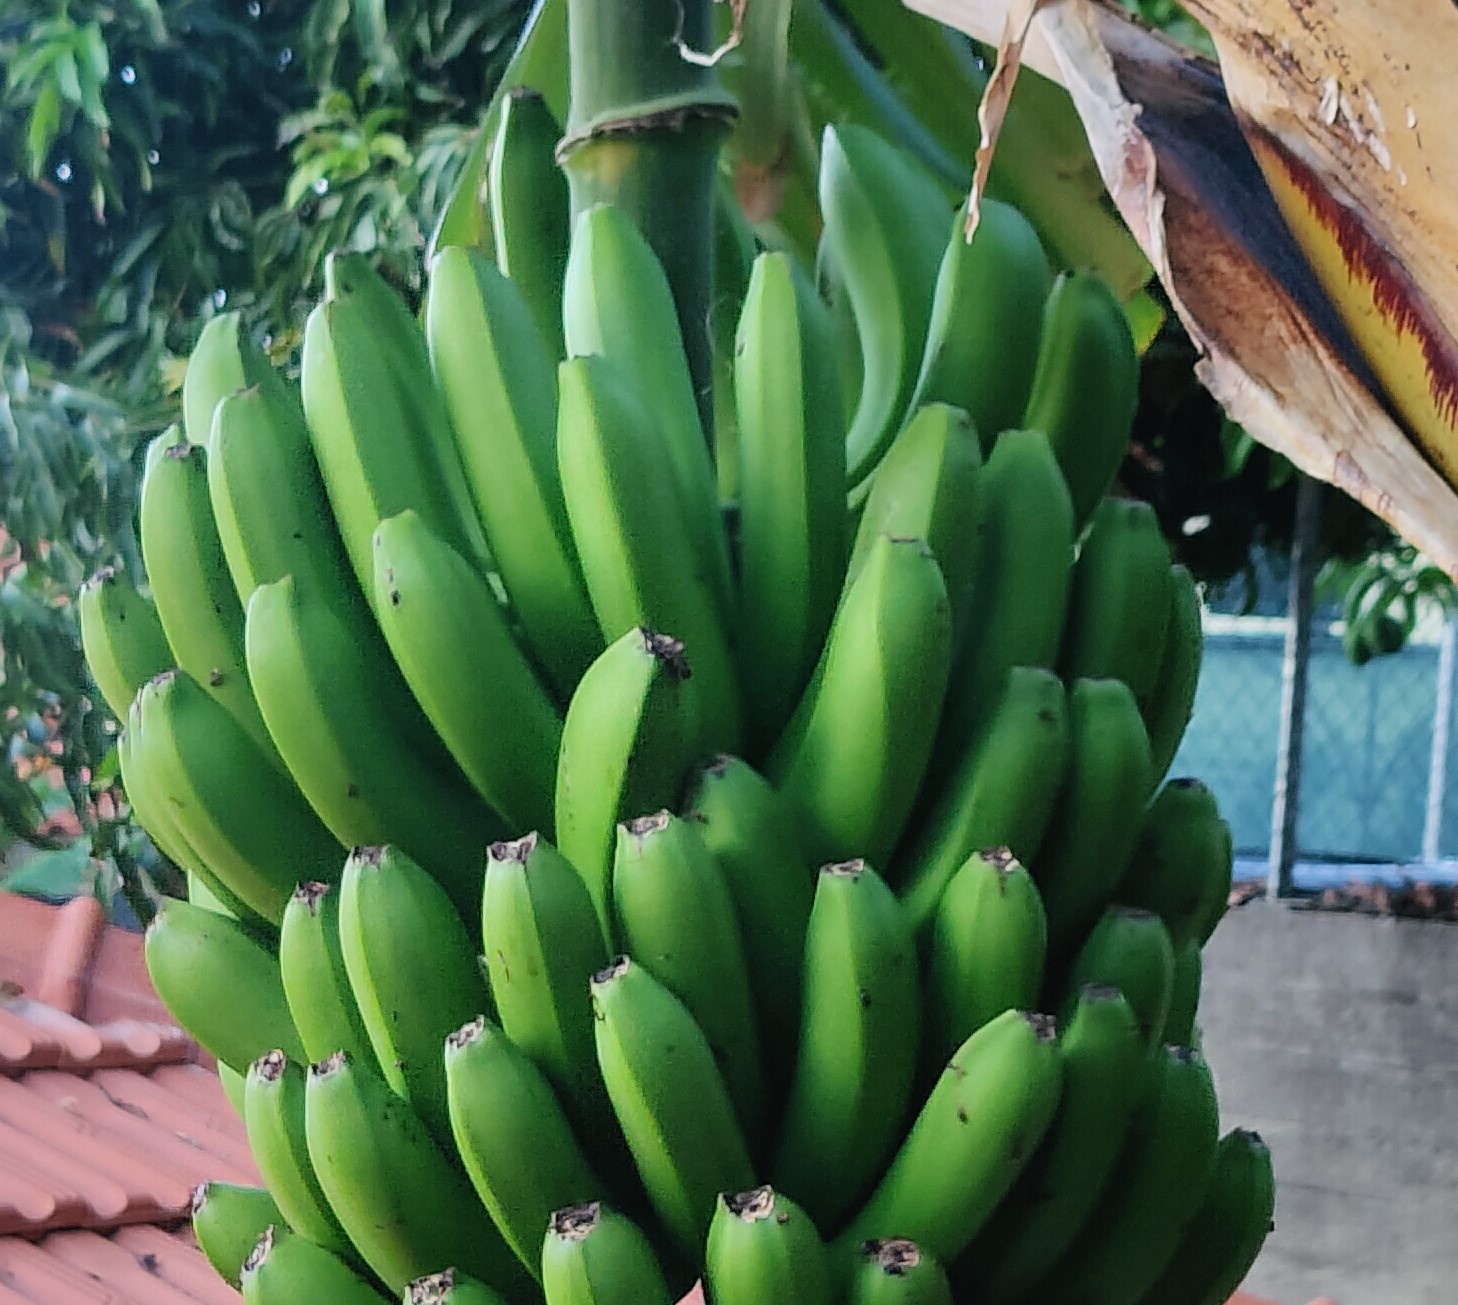
Label: Cut